Panthers of Pittsburgh

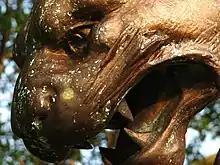
Detail of one of Moretti's "Panther" statues

There are 20 representations of Panthers (cougars) in and about Pitt's campus, including ten painted fiberglass panthers decorated by various student groups that are placed around the campus by the Pitt Student Government. The oldest representations of panthers are four "Panther" statues that guard each corner of the Panther Hollow Bridge. Other Oakland locations include both inside and in front of the William Pitt Union, outside the Petersen Events Center, "Pitt the Panther" on the carousel in Schenley Plaza, the Panther head fountain on the front of the Cathedral of Learning, and the Pitt Panther statue outside Heinz Field on Pittsburgh's North Shore. This does not include the large image of a Panther embedded into Litchfield Towers Fifth Avenue entrance plaza pavers (best seen from high above) or the panther depicted in a neon artwork "Tree of Knowledge" by Jane Haskell inside the William Pitt Union.